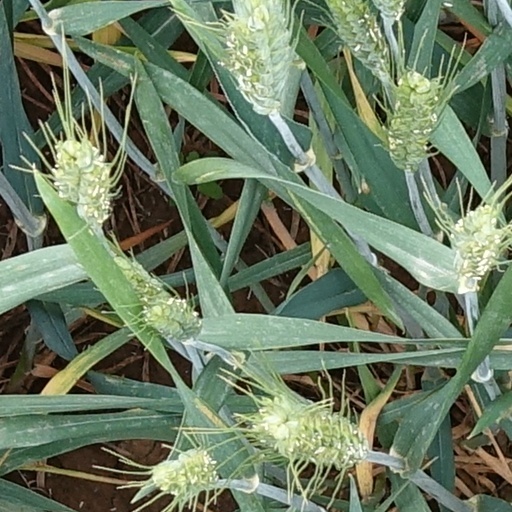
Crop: wheat